Syd Barrett

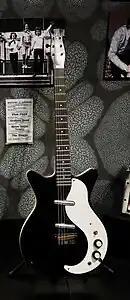
Syd Barrett's Danelectro 59 DC at the exhibition in Toronto. 25 June 2023.

Barrett wrote the group's first single, "Arnold Layne" about a man stealing clothes from washing lines. Shortly afterwards, Pink Floyd signed a record deal with EMI. They recorded the album "The Piper at the Gates of Dawn", intermittently between February and July 1967 in Studio 3 at Abbey Road Studios (then called EMI Recording Studios), and produced by the former Beatles engineer Norman Smith. Of the eleven songs, Barrett wrote eight and co-wrote another two. The album reached number six on the British album charts.